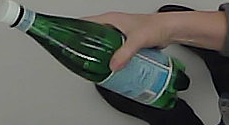
Product: sanpellegrino_water